Jamkhandi State

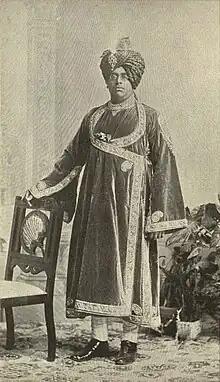
Parshuramrao alias Bhausaheb Patwardhan of Jamkhandi

Jamkhandi was one of the Maratha Princely States of British India and was administered as part of the Bombay Presidency, later by the Deccan States Agency. Jamkhandi was founded by Gopalrao Ramchandrarao Patwardhan (1799–1840) in 1811. He was succeeded by Ramchandrarao Gopalrao Patwardhan (1833–1897), who was a very capable administrator, and moved his capital to Ramtirth, a hill near Jamkhandi, next to an old temple.